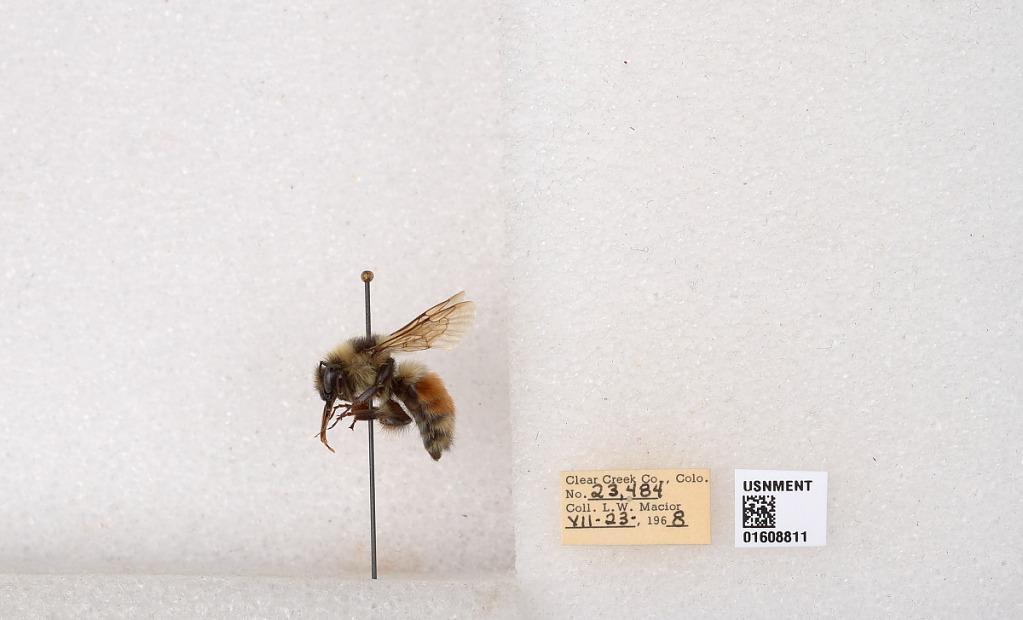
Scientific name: Bombus (Pyrobombus) sylvicola Kirby
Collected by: L. Macior
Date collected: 1968-7-23
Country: United States
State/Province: Colorado
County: Clear Creek
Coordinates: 39.6891, -105.644